Lusthaus (Vienna)

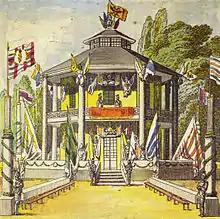
The "Lusthaus" in Vienna on October 18, 1814. Engraving by Heinrich Friedrich Müller, showing festive decorations on the occasion of the anniversary of the Battle of Leipzig.

The Lusthaus is a historic building in Prater park in the Leopoldstadt district of Vienna, Austria. It is located at the southeastern end of Prater Avenue, near the Freudenau racecourse.